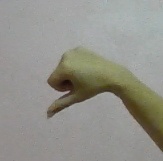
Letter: waw